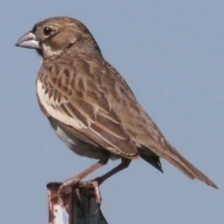
Species: LARK BUNTING
Scientific name: CALAMOSPIZA MELANOCORYS
ImageNet parent category: indigo_bunting